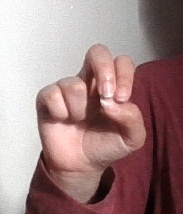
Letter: gaaf